Richard Mulligan

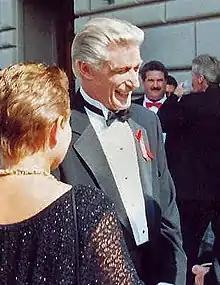
Mulligan at the 1991 Emmy Awards

Mulligan's best-known roles in television were as Burt Campbell in the sitcom "Soap" (1977–81), for which he won a Best Actor Emmy Award, and as Dr. Harry Weston in the NBC series "Empty Nest", a spin-off of "The Golden Girls" in which his character had appeared in a couple of episodes. "Empty Nest" ran for seven seasons, and Mulligan won a Best Actor Emmy Award as well as a Golden Globe Award for his performance. He also played Secretary of State William Seward in "Lincoln" (1988), a TV movie based on Gore Vidal's novel.